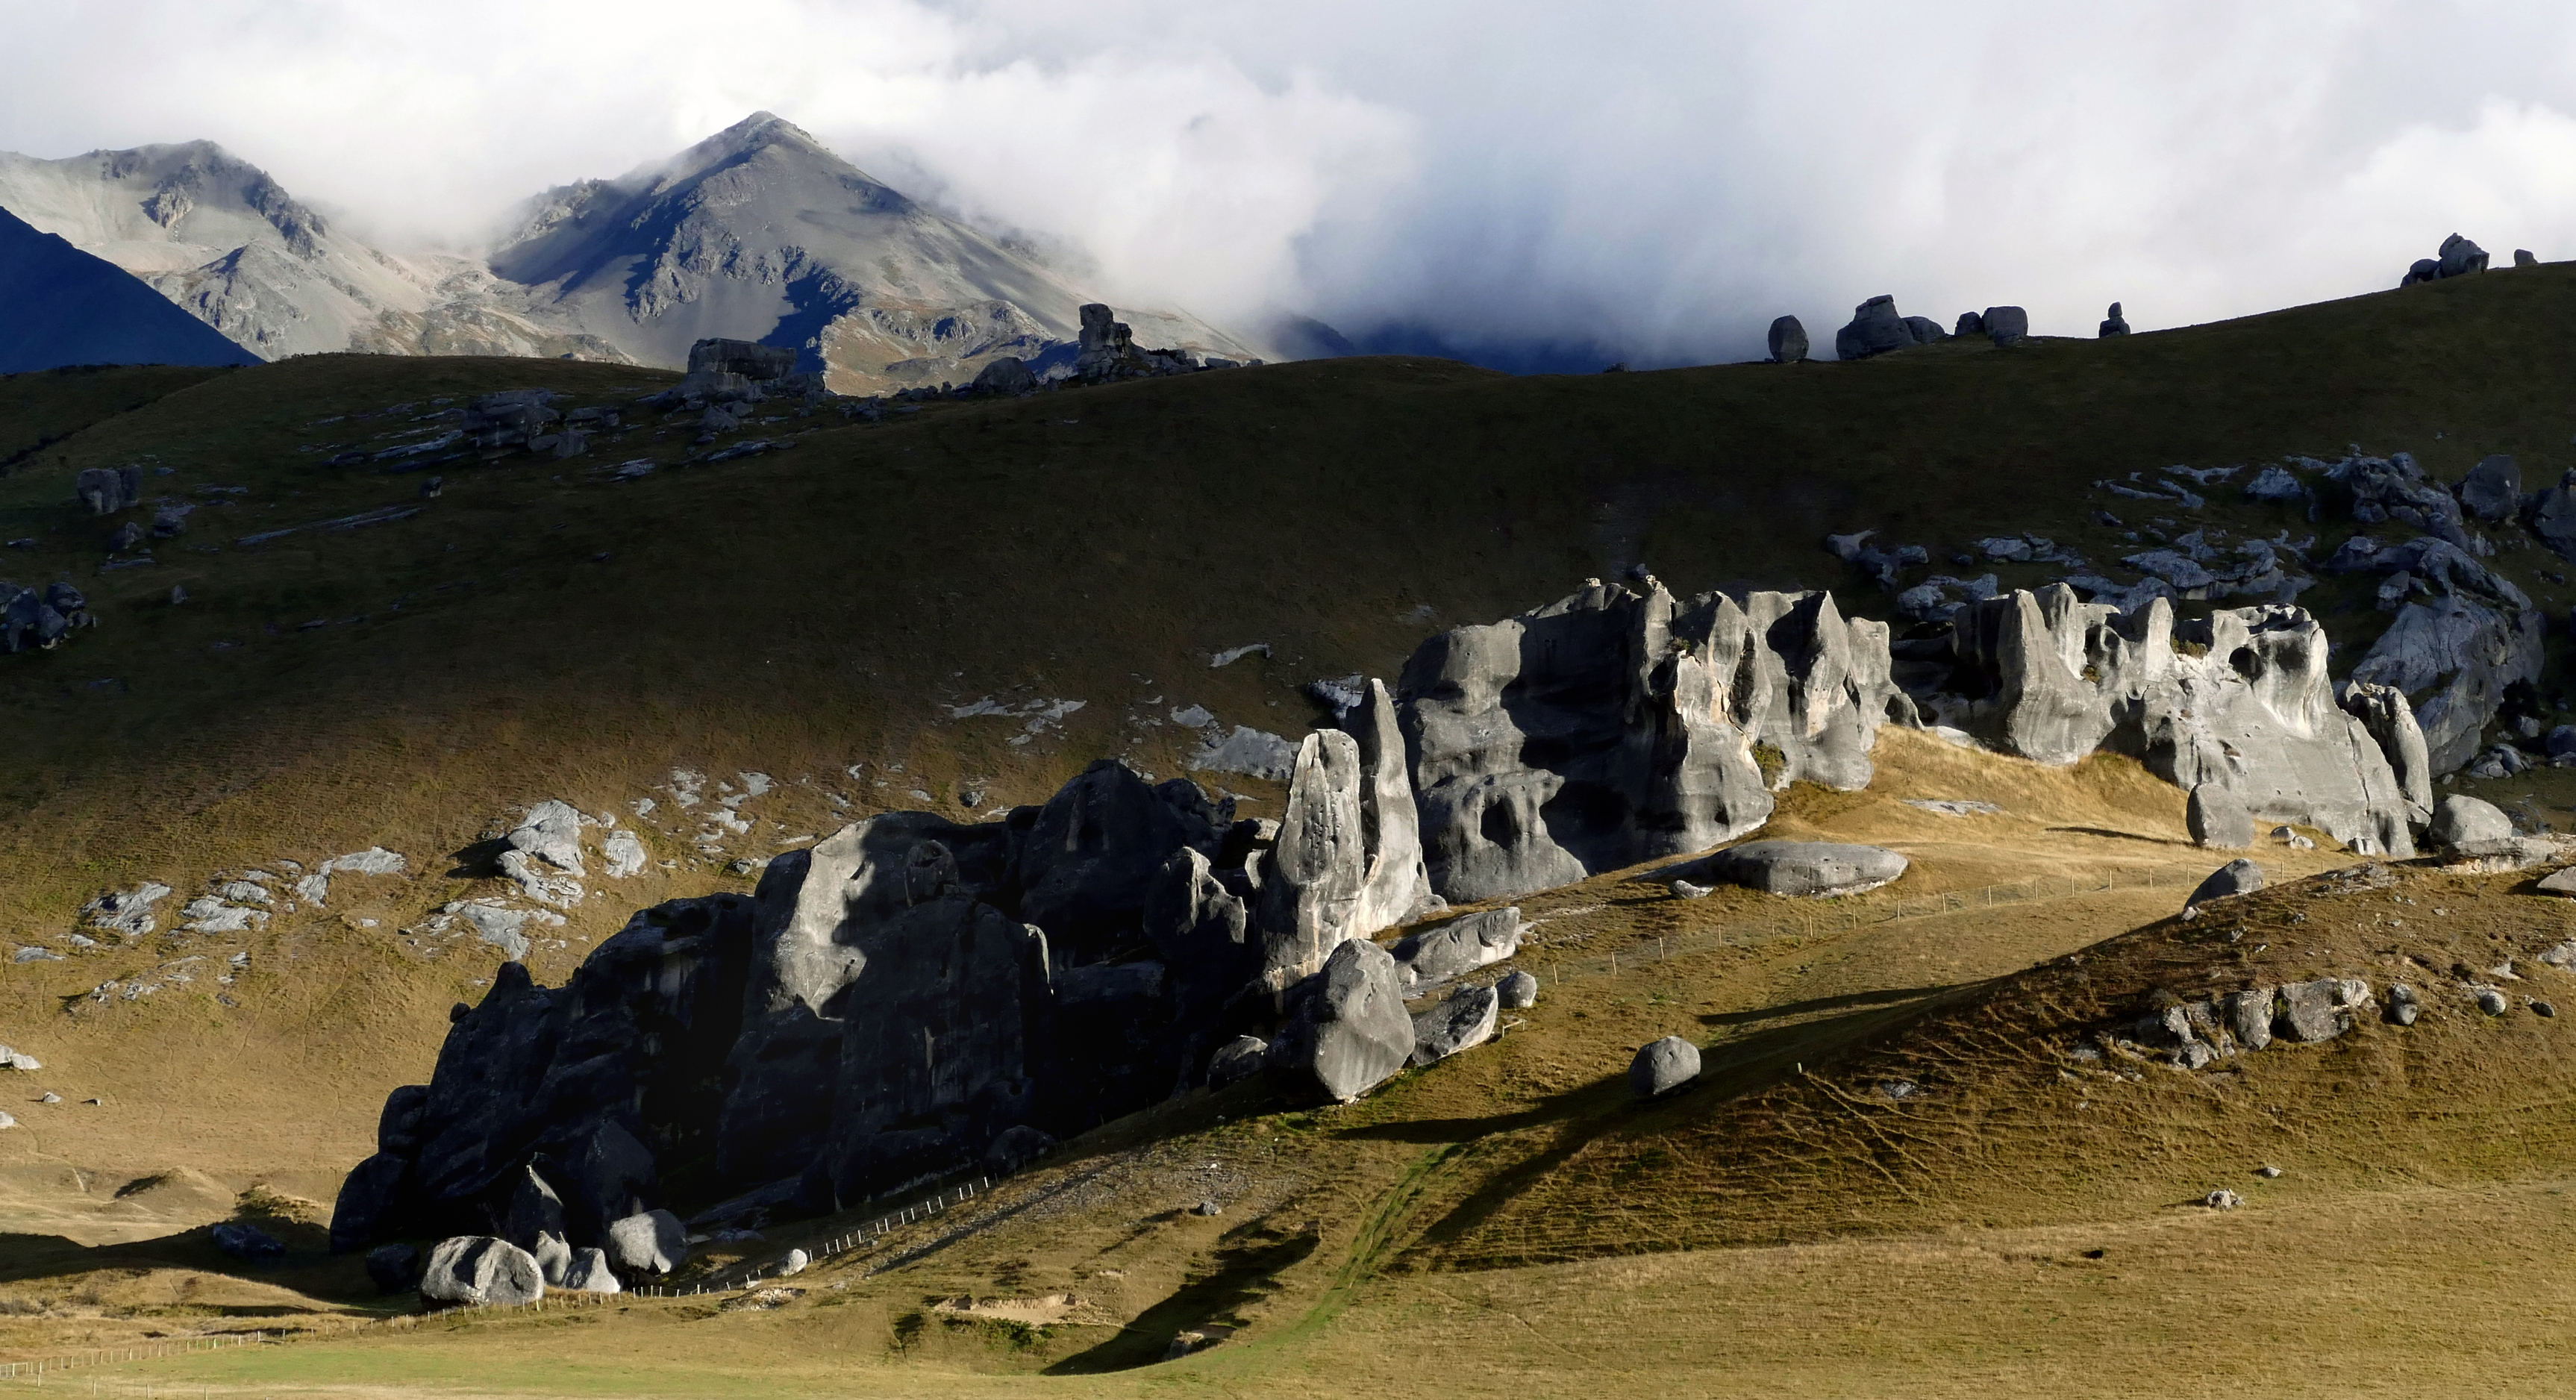
landscape, rock, wilderness, mountain, mountain range, cliff, scenery, terrain, hills, geology, mountains, plateau, lumixfz1000, views, landform, geographical feature, mountainous landforms